Donald Rumsfeld

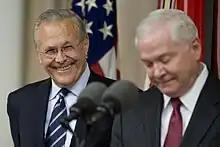
Rumsfeld shares a laugh with his successor, Robert Gates, at a ceremony to unveil his official portrait as Secretary of Defense, June 25, 2010.

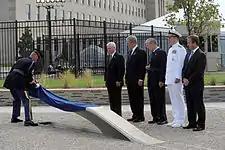
Dedication ceremony of the Pentagon Memorial in 2008

Before and during the Iraq War, Rumsfeld claimed that Iraq had an active weapons of mass destruction program; in particular during his famous phrase "there are known knowns" in a press conference at the Pentagon on February 12, 2002,